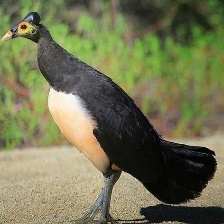
Species: MALEO
Scientific name: MACROCEPHALON MALEO